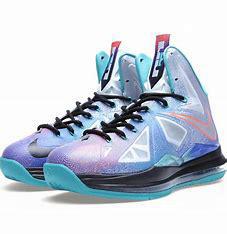
Brand: Nike
Model: Lebron 10